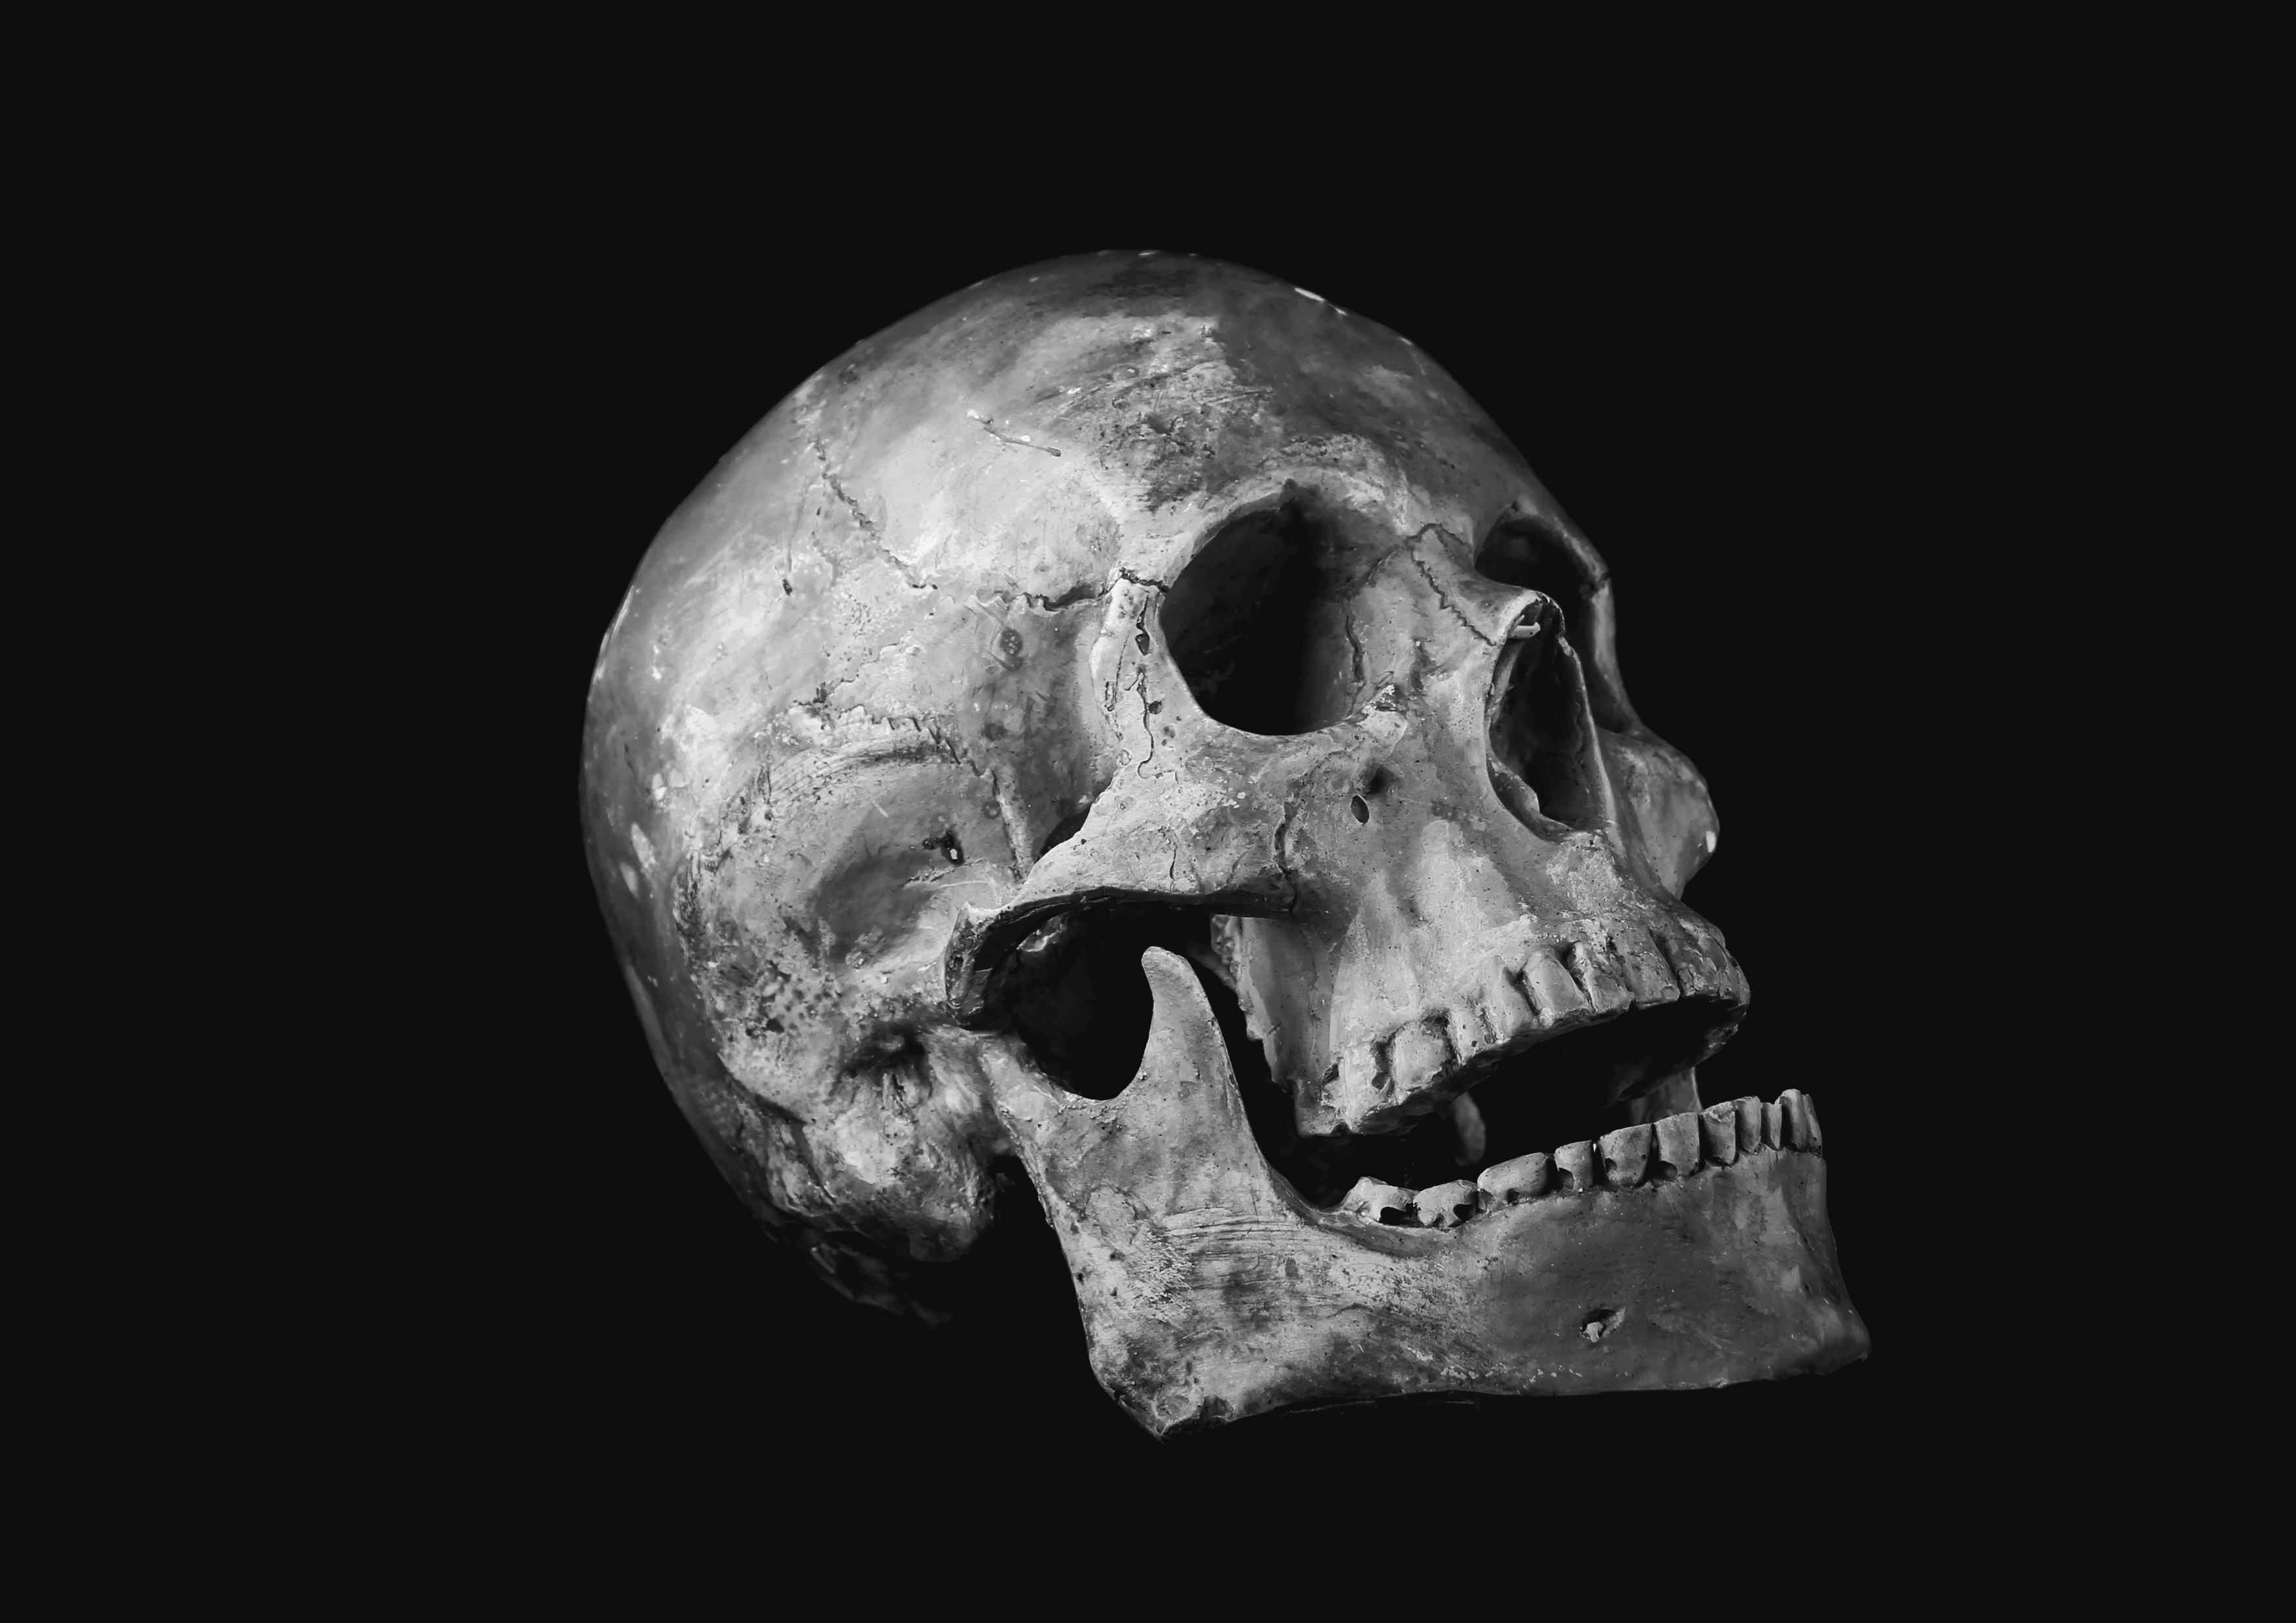
black and white, darkness, monochrome, skull, bone, snout, skeleton, scull, organism, jaw, still life photography, monochrome photography, helplessness, stock photography, computer wallpaper